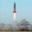
Label: rocket